La Courneuve–Aubervilliers station

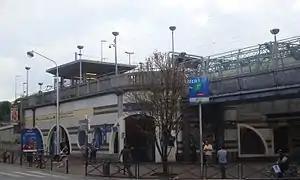
Entrance to La Courneuve – Aubervilliers station

La Courneuve – Aubervilliers station is a station on the line B of the Réseau Express Régional, a hybrid suburban commuter and rapid transit line. It is named after the town of La Courneuve where the station is located, and the nearby town of Aubervilliers, both northern suburbs of Paris, in the Seine-Saint-Denis department of France.